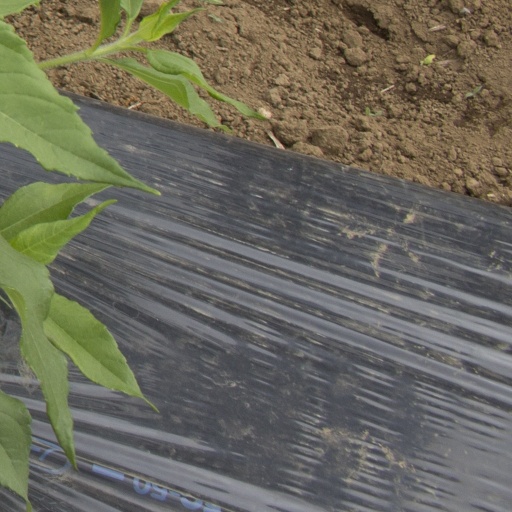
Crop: Jerusalem artichoke